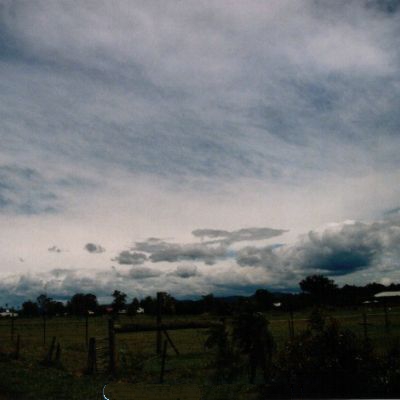
Cloud type: Cirrostratus (Cs)